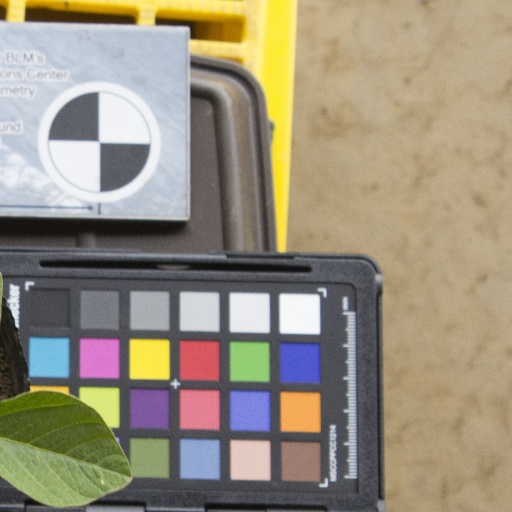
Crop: soybean